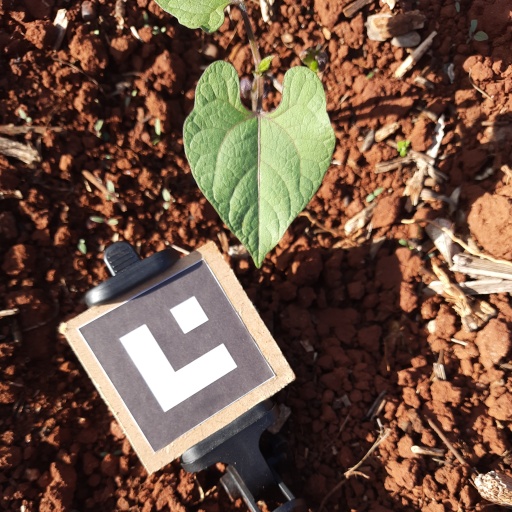
Observations: flat surface, no eating holes, under sunlight